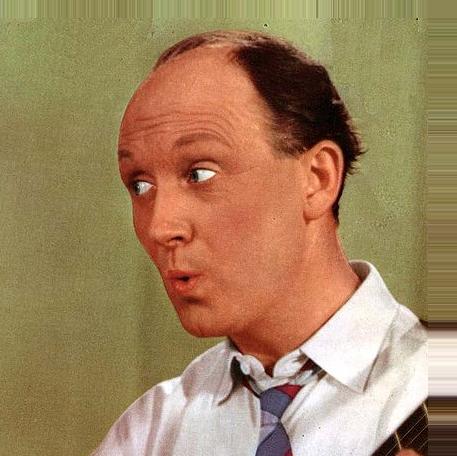
Age: 39